Hideki Matsuyama

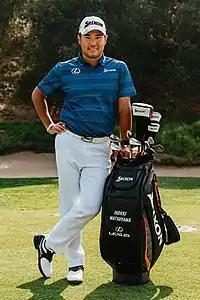
Matsuyama in 2021

Hideki Matsuyama (born 25 February 1992) is a Japanese professional golfer who plays on the PGA Tour. He is the first Japanese golfer to win a men's major golf championship the 2021 Masters Tournament.